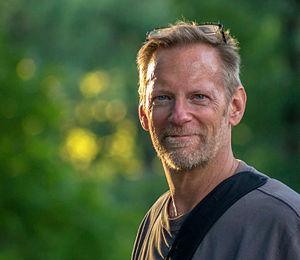
Ted Jensen, né le 19 septembre 1954 à New Haven, est un ingénieur du son américain.